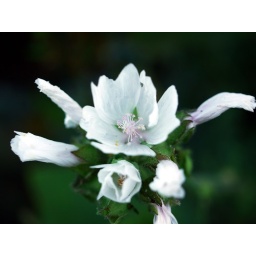
Macro photograph of white mallow beside the river in Lewes.